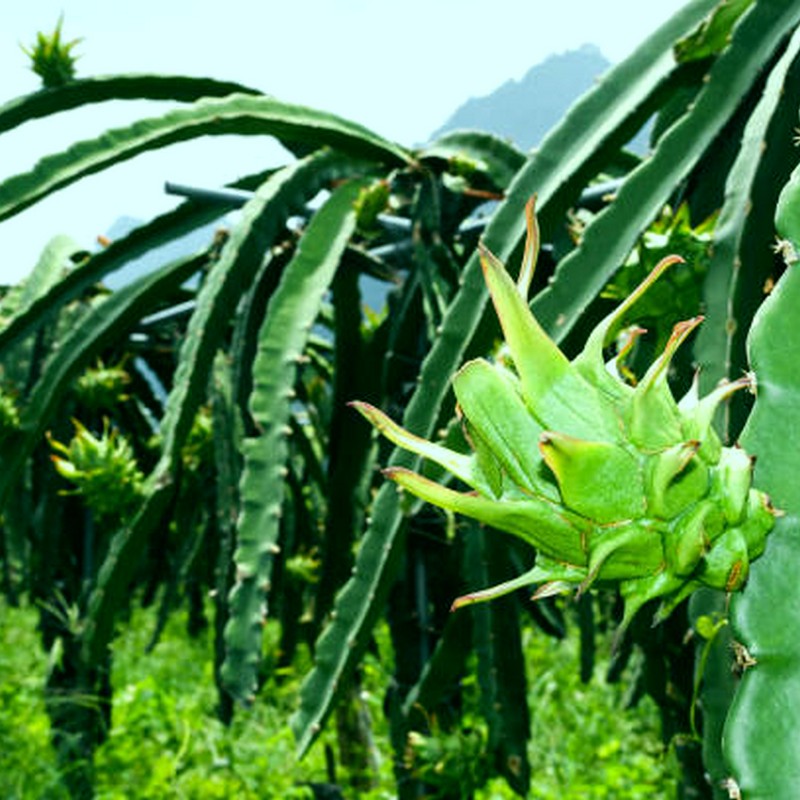
Label: Immature Dragon Fruit